Nebel, Germany

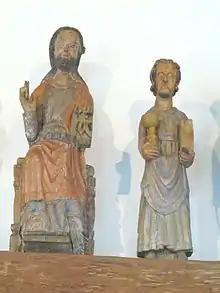
Two apostles of "The Divine Sacrament"

The equally thatched church of St. Clement hosts a number of artifacts. Among them a Gothic wooden group of apostles called "The Divine Sacrament" which allegedly had been washed ashore during a storm surge. The baptismal font hails from Roman times. The narrow nave, which includes by a low gallery along its flank and over the entrance, communicates the vision of a ship's hull. Also worth a sight is the graveyard of this very church with its tombs from the times between 1670 and 1830. Not only do those tombstones depict ships, but they also contain a short narration on the life of the deceased. As of July 2008, the parish is facing conservational problems though. Especially lichen as well as moss are continuously destroying the ancient headstones. A professional cleansing is required but will be very costly. Thus ideas have been uttered to bury endangered tombstones into the soil, so bacteria could decompose the moss and lichen. The 36 m high church tower, tiled with copper plates, was only built in 1908.